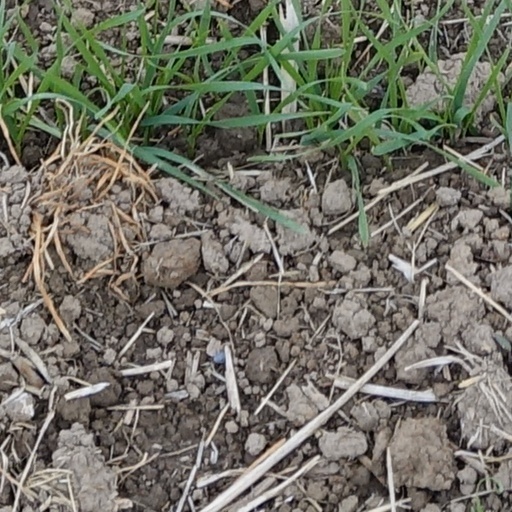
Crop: wheat